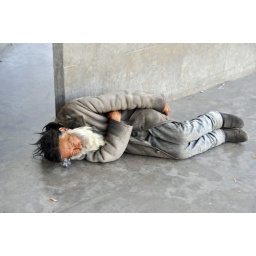
Old man using water bottle as a pillow in Granada bus station